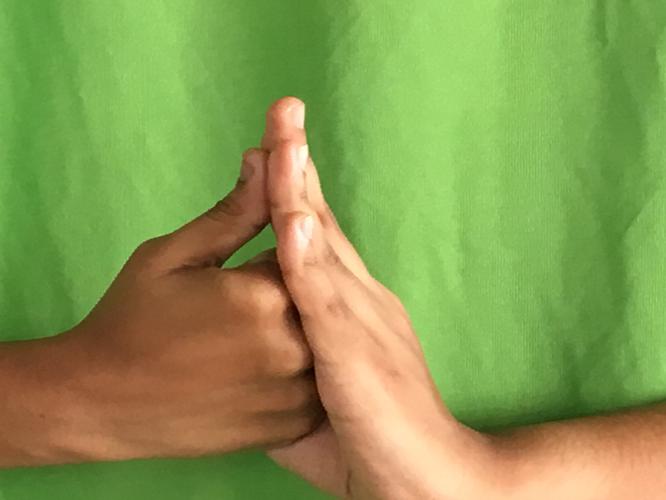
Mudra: Shanka
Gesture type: double_hand